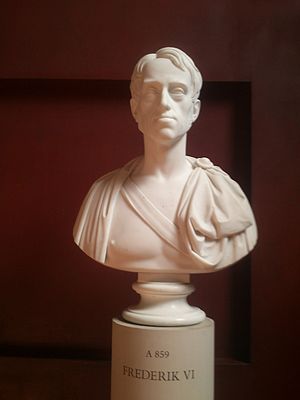
Frederik 6. / Hjemme igen / Thorvaldsens museum
Buste af Frederik VI udført af Bertel Thorvaldsen.
En byste lavet af Bertel Thorvaldsen
Frederik VI var konge af Danmark fra 1808 til 1839 og af Norge fra 1808 til 1814. Før han blev konge, var han kronprinsregent af Danmark-Norge fra 1784 til 1808.